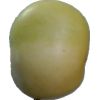
Label: Apple 6